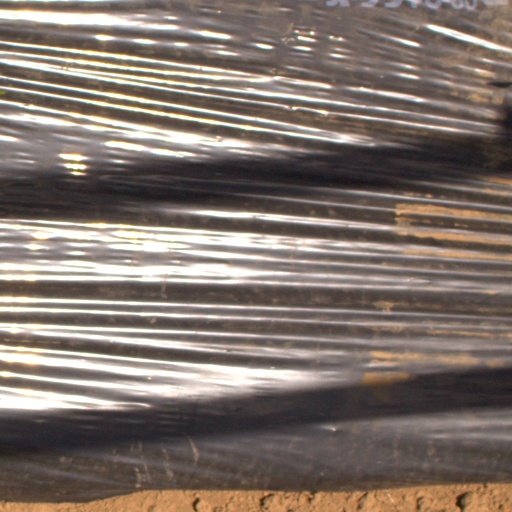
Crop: Jerusalem artichoke